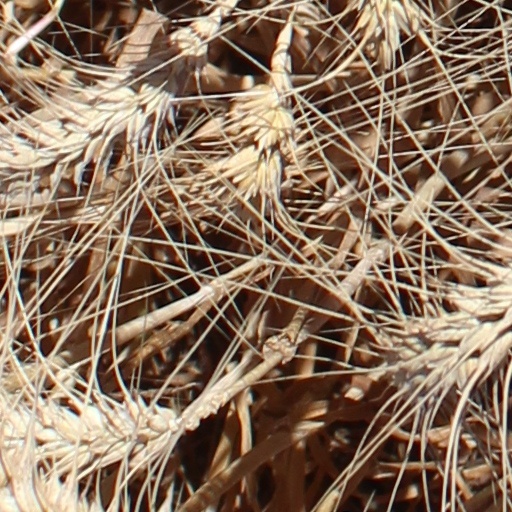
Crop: wheat